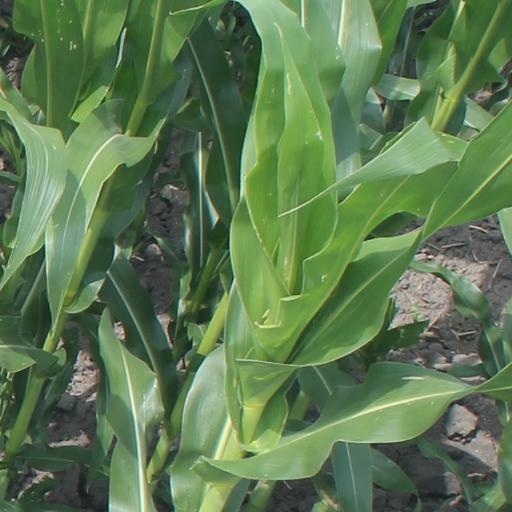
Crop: maize; corn